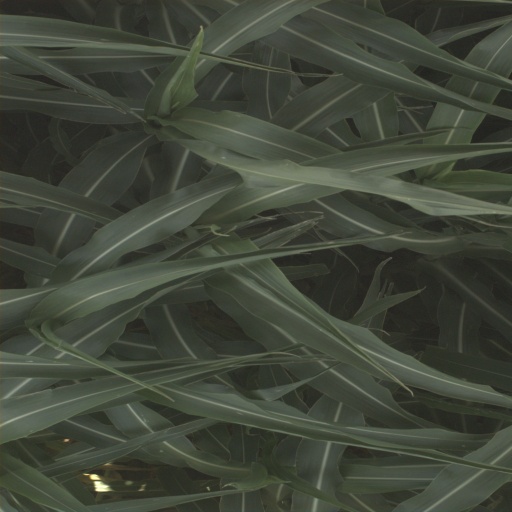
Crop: sorghum